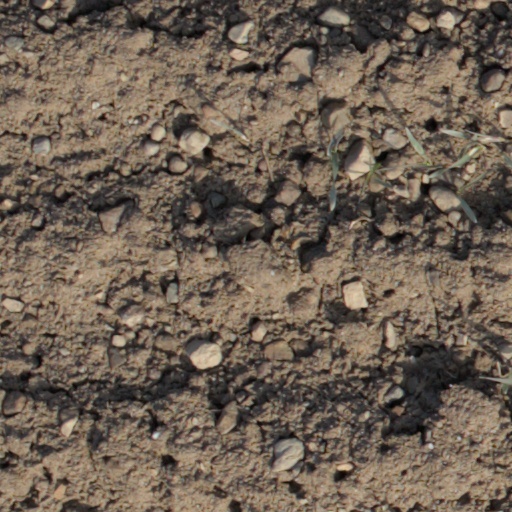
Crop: wheat